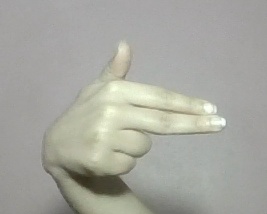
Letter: ghain